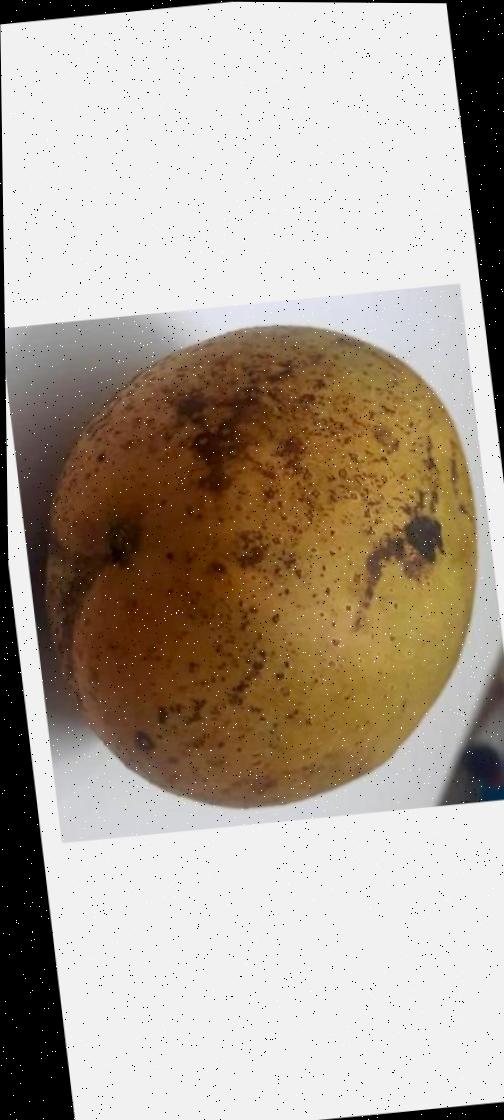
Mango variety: Ashshina Classic